Vali Gasimov

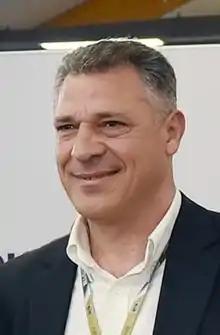
Gasimov in 2018

Vali Aydin oglu Gasimov (also spelled Veli Aydin oglu Kasumov; ; born 4 October 1968) is an Azerbaijani football coach and a former player who played as a forward.